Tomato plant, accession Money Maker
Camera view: vertical (180 deg); turntable rotation: 30 degrees
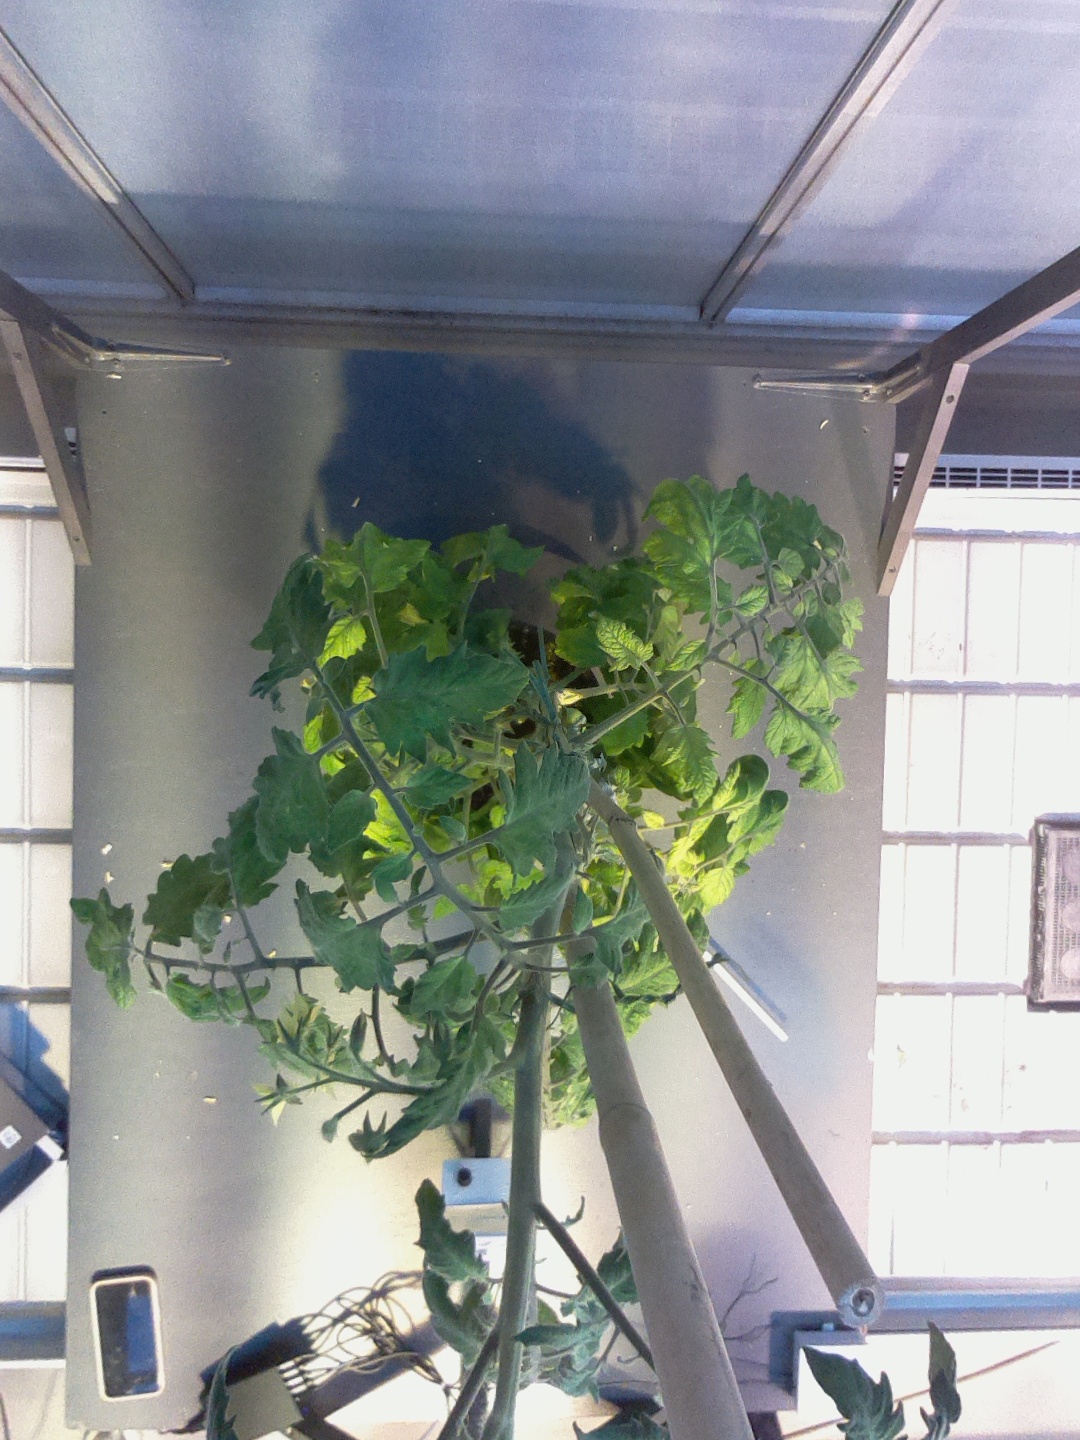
BBCH growth stage 71: 10%-20% of final fruit size